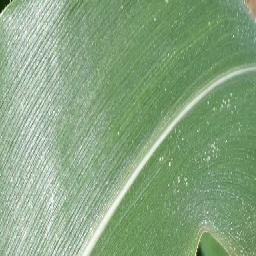
Label: Corn___healthy